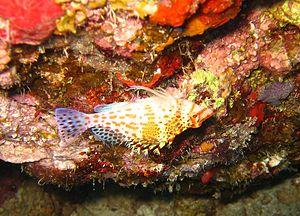
La Grande Barrière de corail est le plus grand récif corallien du monde comptant plus de 2 900 récifs et 900 îles s'étirant de Bundaberg à la pointe du Cap York soit plus de 2 600 kilomètres sur une superficie de 344 400 km². Le récif se situe en Mer de Corail au large du Queensland, en Australie.